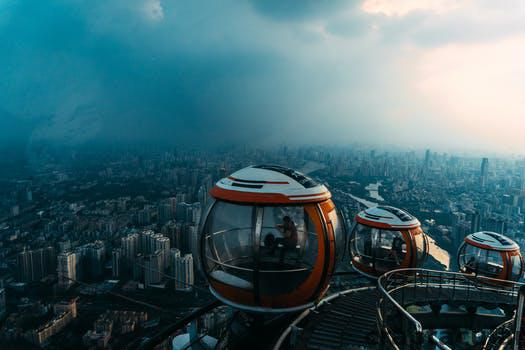
Label: Watermark